2020 NBA Bubble

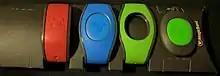
Example of Disney MagicBands

Players were allowed to use many of the Disney facilities, such as pools, golf courses, bicycles, gaming areas, barbers, bowling, ping pong, and spa services. RFID-enabled MagicBands, which are normally used at Walt Disney World for hotel keys and other admissions and personalization features at theme park attractions, were utilized as a check-in and contact tracing mechanism, and could be used to restrict access to practice facilities and courts if one had not completed a daily health monitoring review.